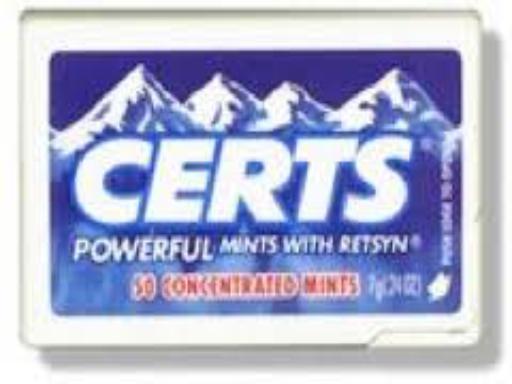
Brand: Certs
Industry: Food